Emilio Segrè

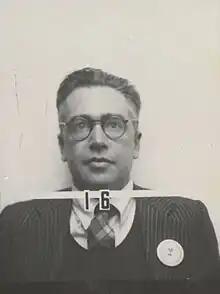
Segrè's ID badge photo from Los Alamos

The Japanese attack on Pearl Harbor in December 1941 and the subsequent United States declaration of war upon Italy rendered Segrè an enemy alien and cut him off from communication with his parents. Physicists began leaving the Radiation Laboratory to do war work, and Raymond T. Birge asked him to teach classes to the remaining students. This provided a useful supplement to Segrè's income, and he established important friendships and professional associations with some of these students, who included Owen Chamberlain and Clyde Wiegand.